Peking University Shenzhen Graduate School

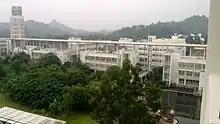
Peking University Shenzhen academic block adorned by the May 4th tower

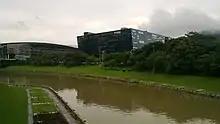
Peking University HSBC Business School with the University Town of Shenzhen library.

Peking University Shenzhen is a fully residential university. Peking University Shenzhen's campus is located in the Nanshan district of Shenzhen within the University Town of Shenzhen alongside Tsinghua University Shenzhen International Graduate School and Harbin Institute of Technology (Shenzhen).